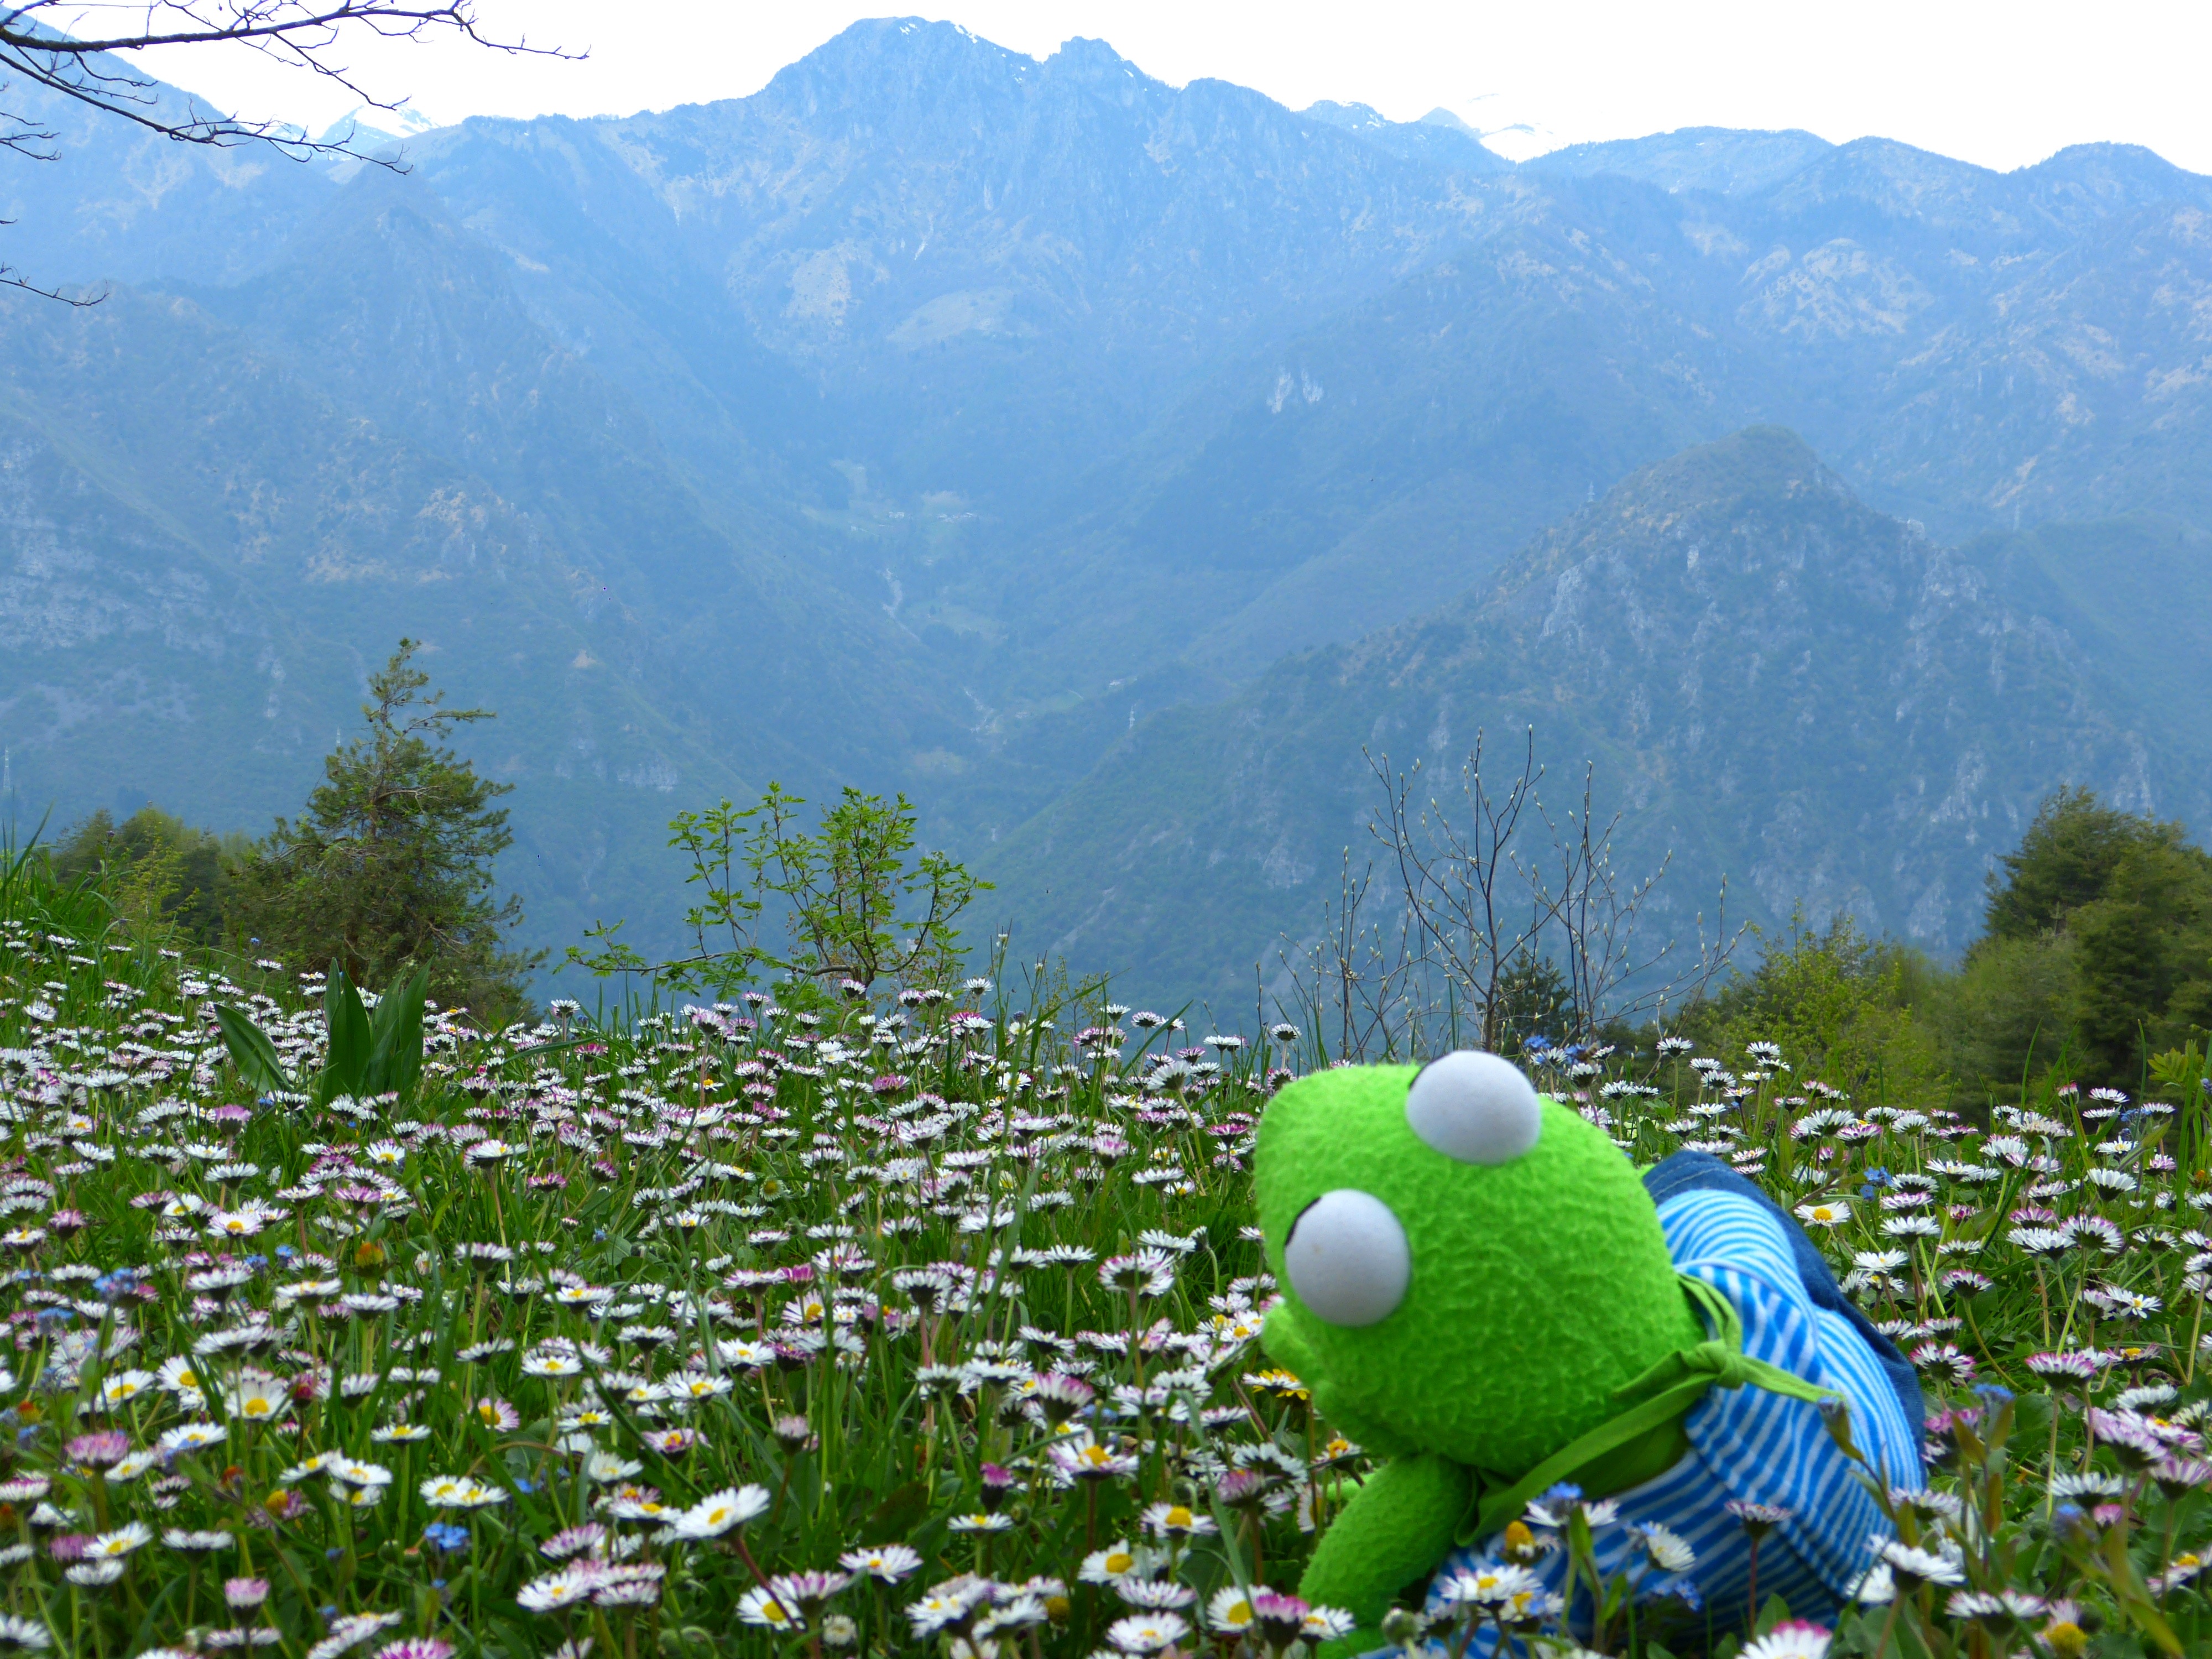
wilderness, mountain, white, field, meadow, flower, valley, mountain range, daisy, green, relax, rest, frog, flora, wildflower, flowers, doll, fun, mountains, alps, grassland, outlook, plateau, habitat, kermit, enjoy, ecosystem, flower meadow, concerns, natural environment, geographical feature, mountainous landforms